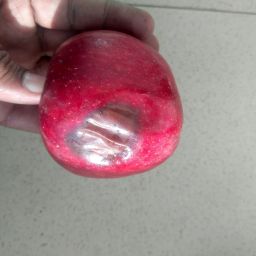
Fruit: Apple
Quality: Bad